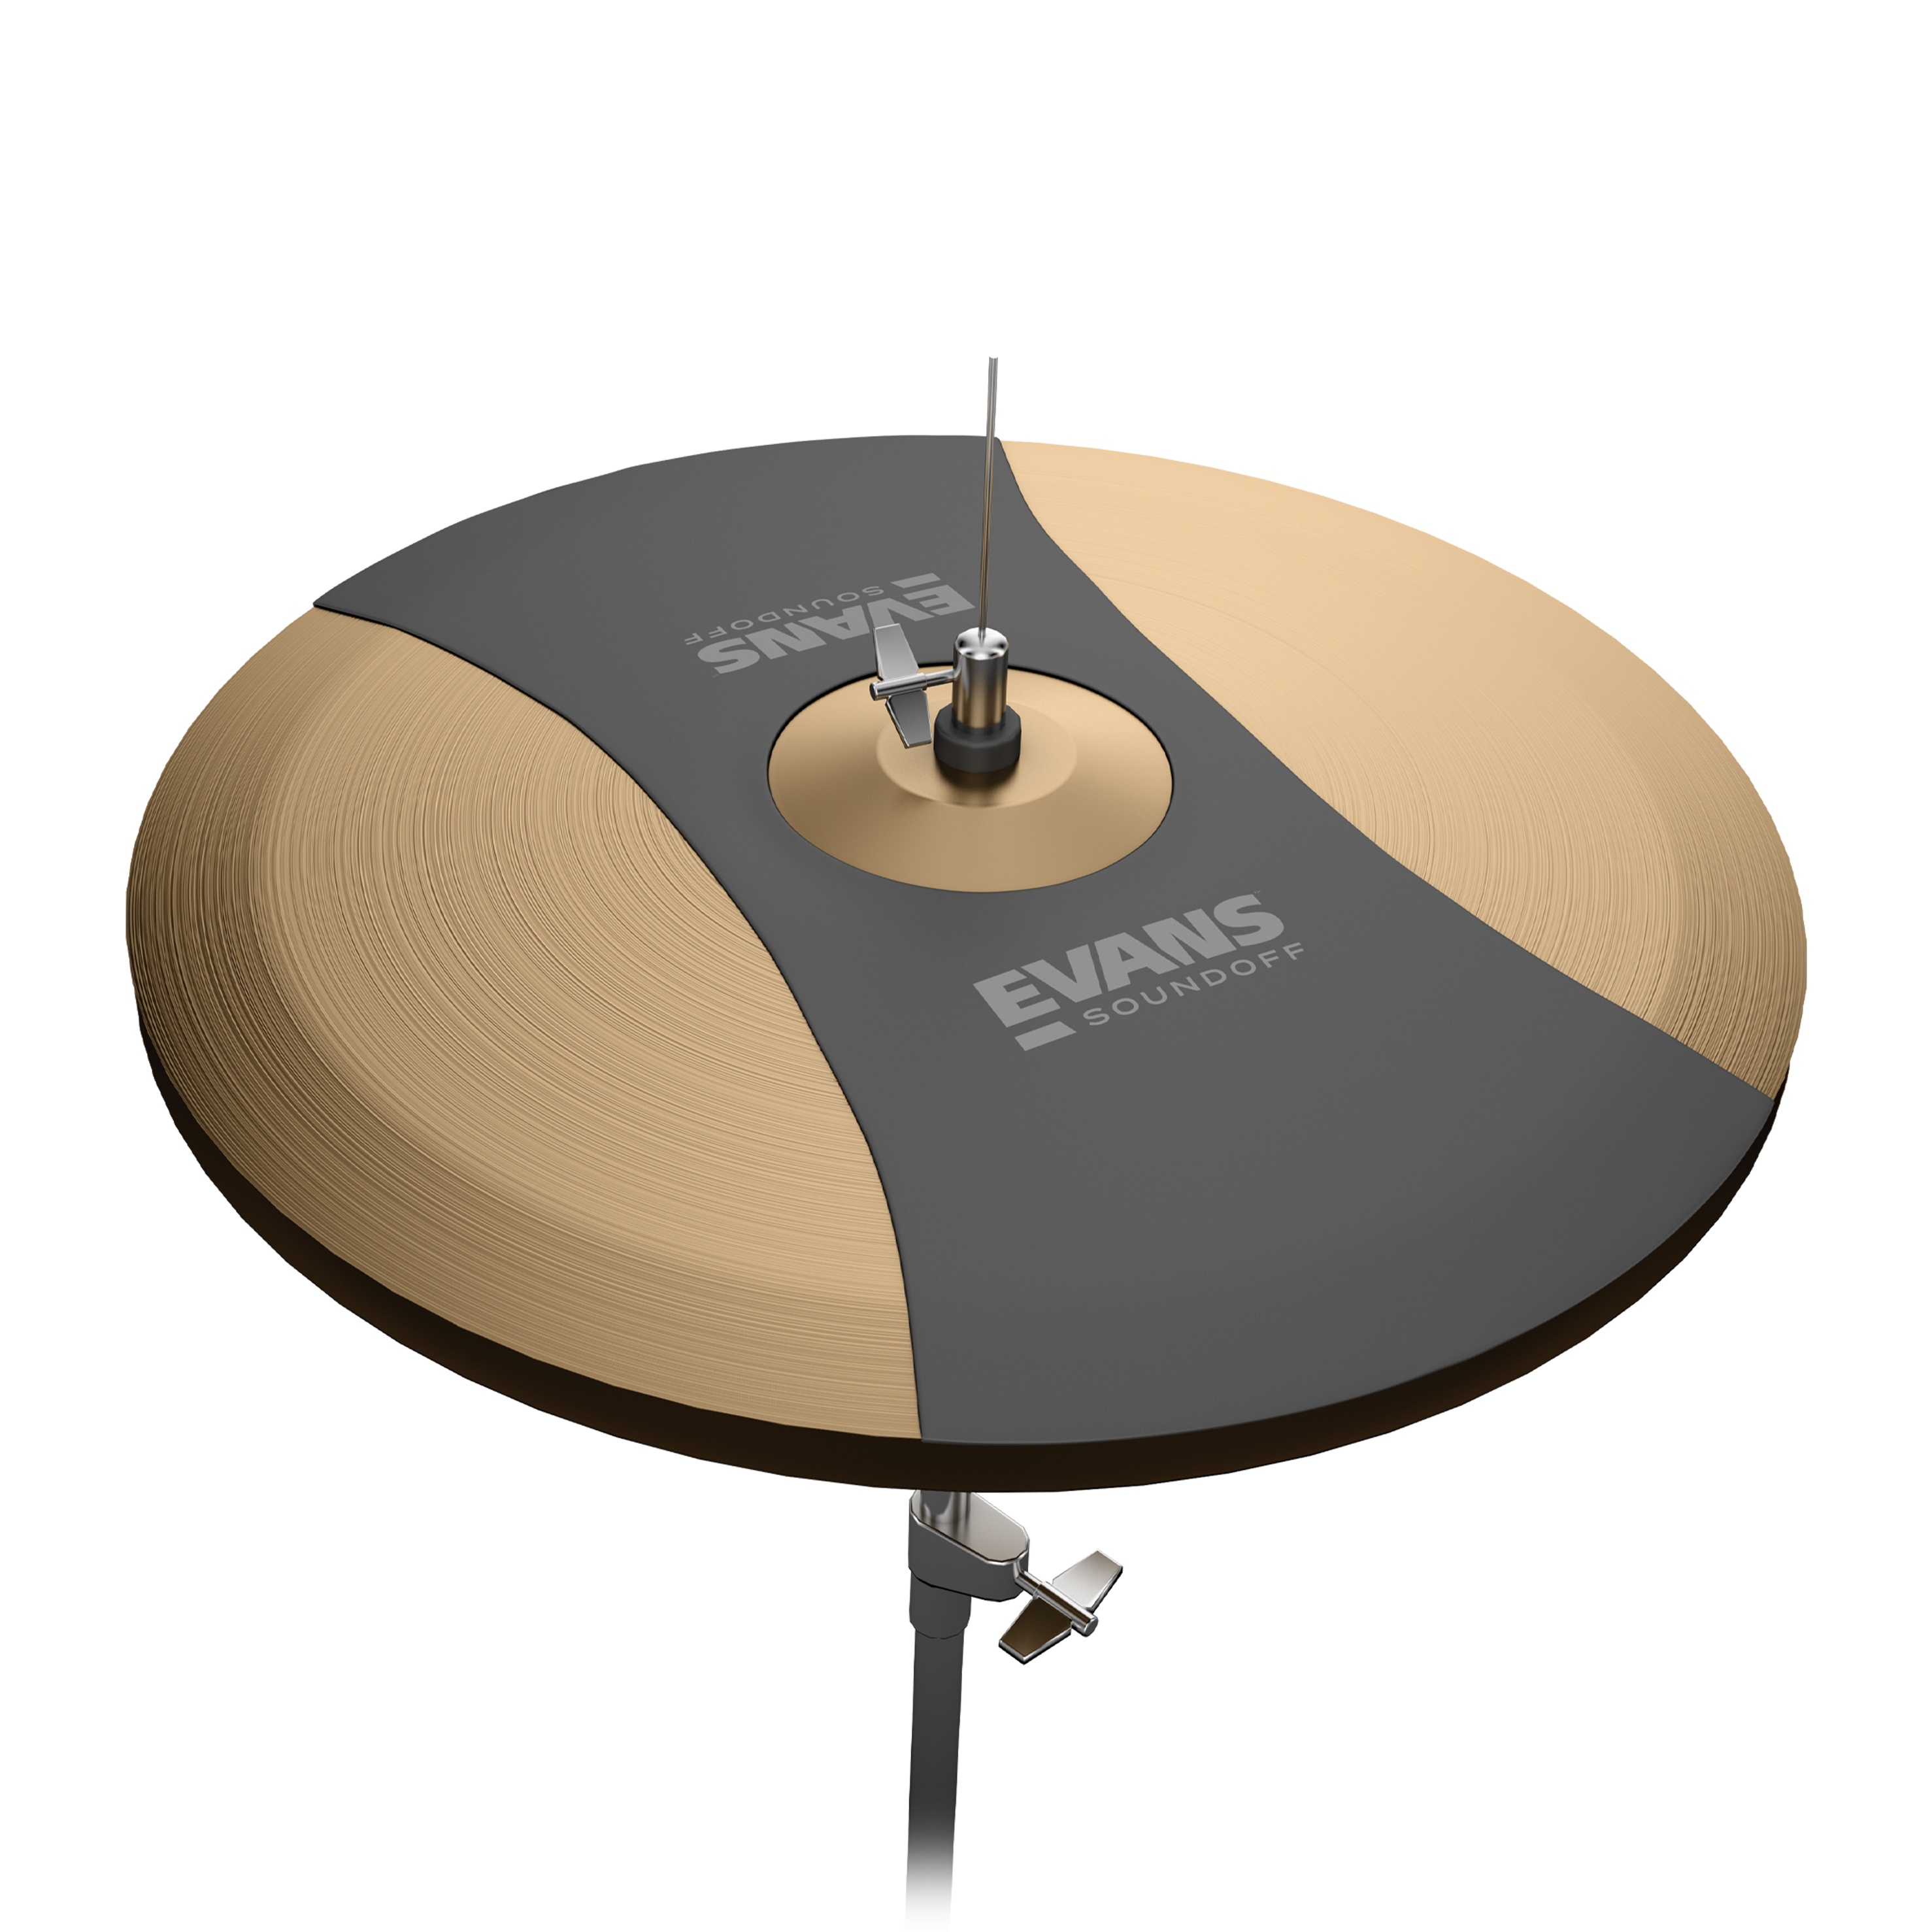
Silenciador para platillos hi-hat SoundOff de EVANS, 14 pulgadas (356 mm).
Las sordinas para batería SoundOff son la línea más popular de productos de control de volumen disponible. Las sordinas ofrecen una gran reducción de volumen para mantener el ruido al ensayar bajo mínimos. Las sordinas SoundOff son de fabricación robusta que puede soportar la práctica frecuente.
Brand: Cacahuete Music Shop
Category: Arts & Entertainment > Hobbies & Creative Arts > Musical Instrument & Orchestra Accessories > Percussion Accessories > Cymbal & Drum Mutes > Cymbal Mutes